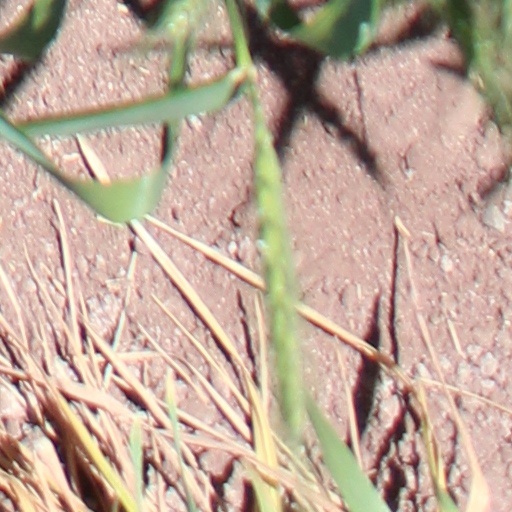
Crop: wheat